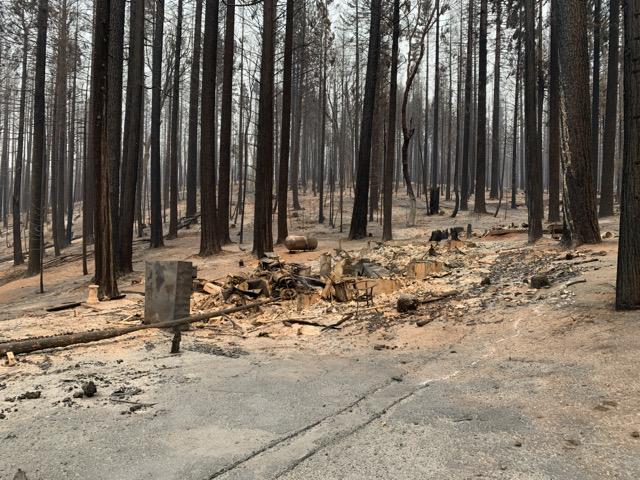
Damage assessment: destroyed